Fernando Sor

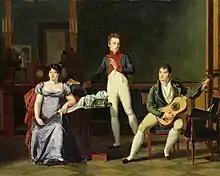
"Musician and his Family", French oil painting (Bibliothèque Marmottan, Boulogne-Billancourt, Paris)

At a young age, Sor's parents wouldn't give his musical abilities too much special attention, for fear it would distract from his Latin studies. Therefore, the young Sor (still not 11 years old) began to write songs to words in Latin to impress his parents. He even invented his own system for notating music, as he had not yet received formal training.